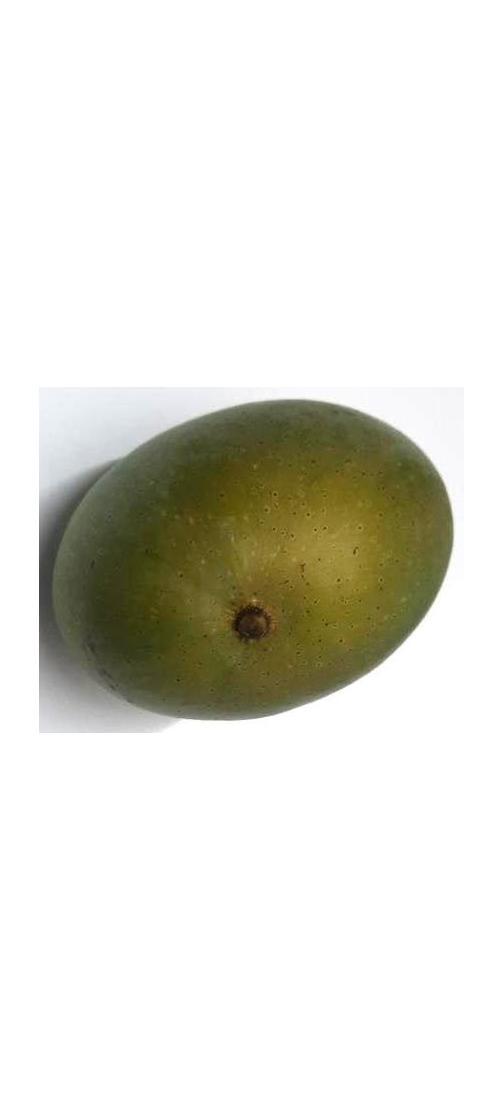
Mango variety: Ashshina Zhinuk